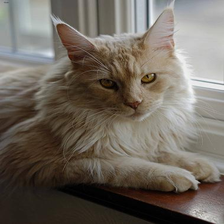
Species: cat
Breed: Maine Coon